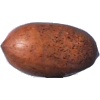
Label: nut_pecan